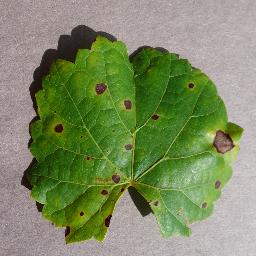
Label: Grape___Black_rot